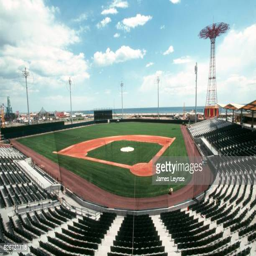
baseball stadium for baseball team